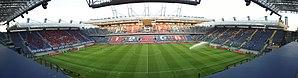
Le Wisła Cracovie est un club polonais omnisports basé à Cracovie et fondé en 1906. Cet article traite de sa section football.